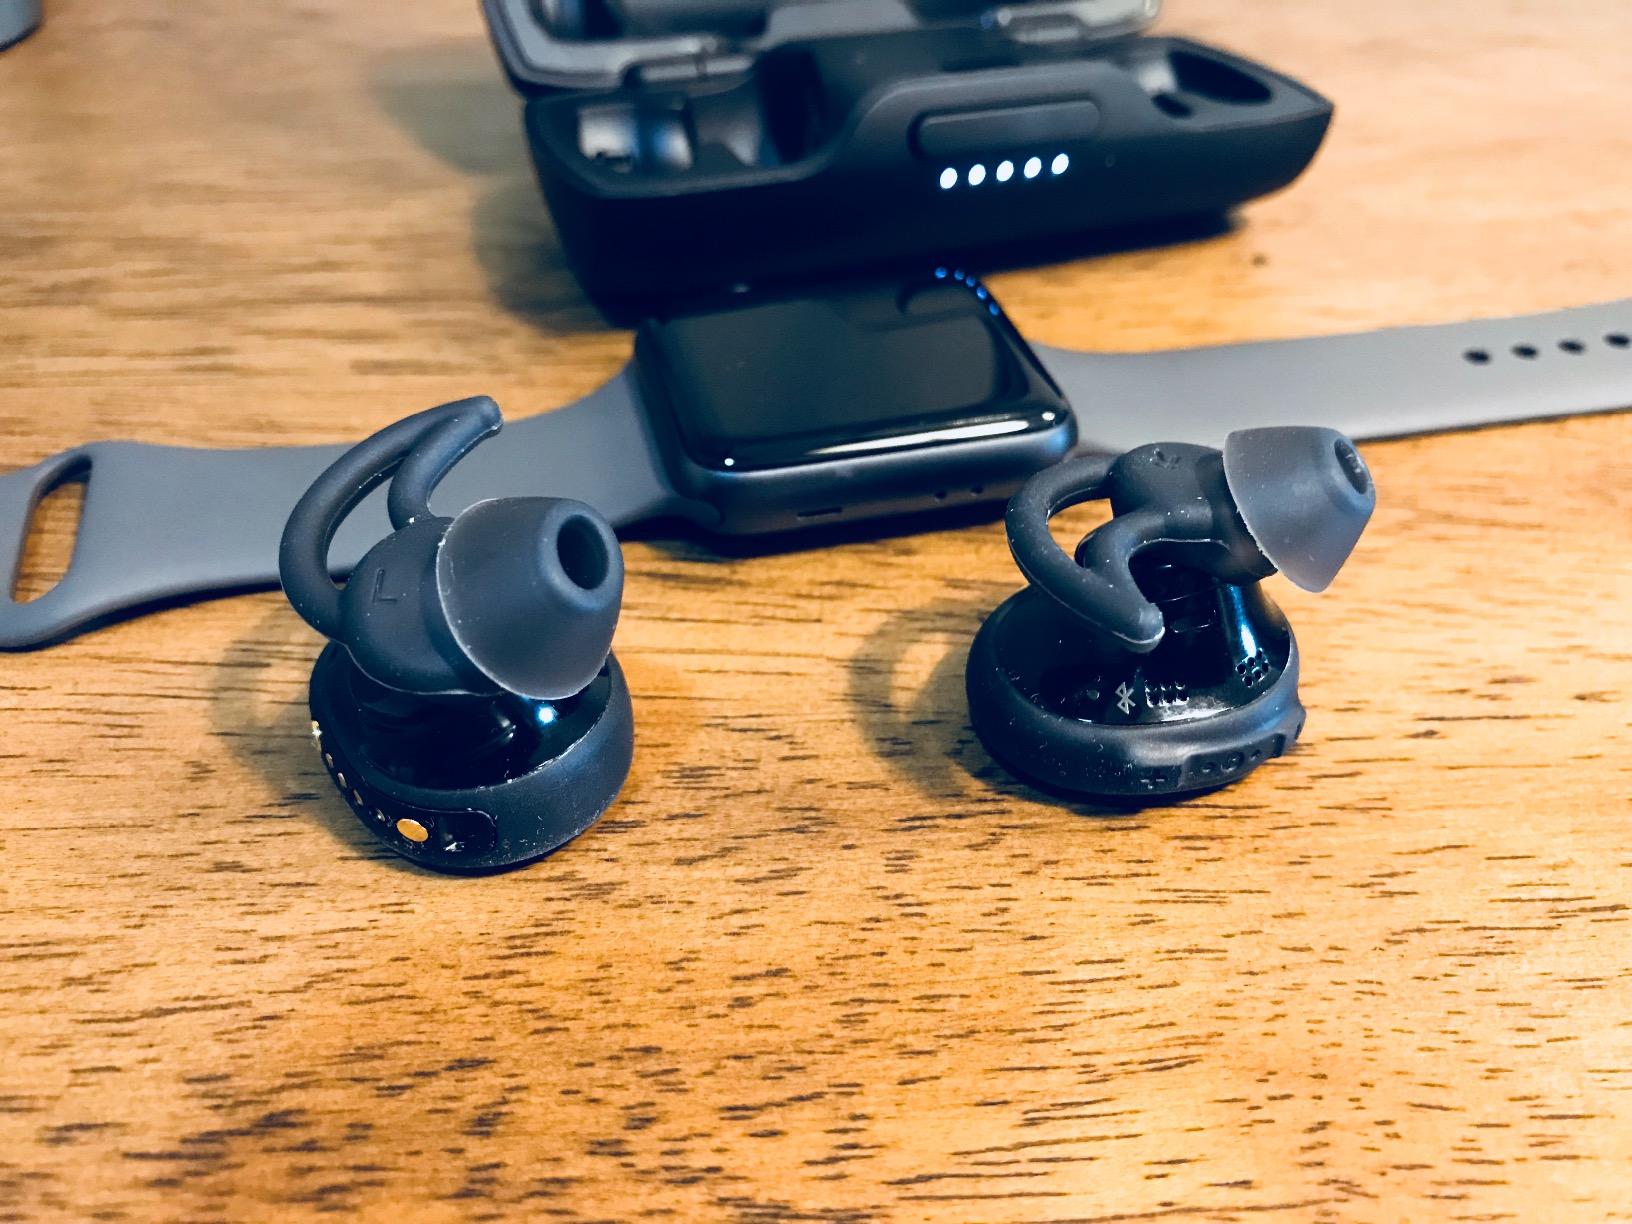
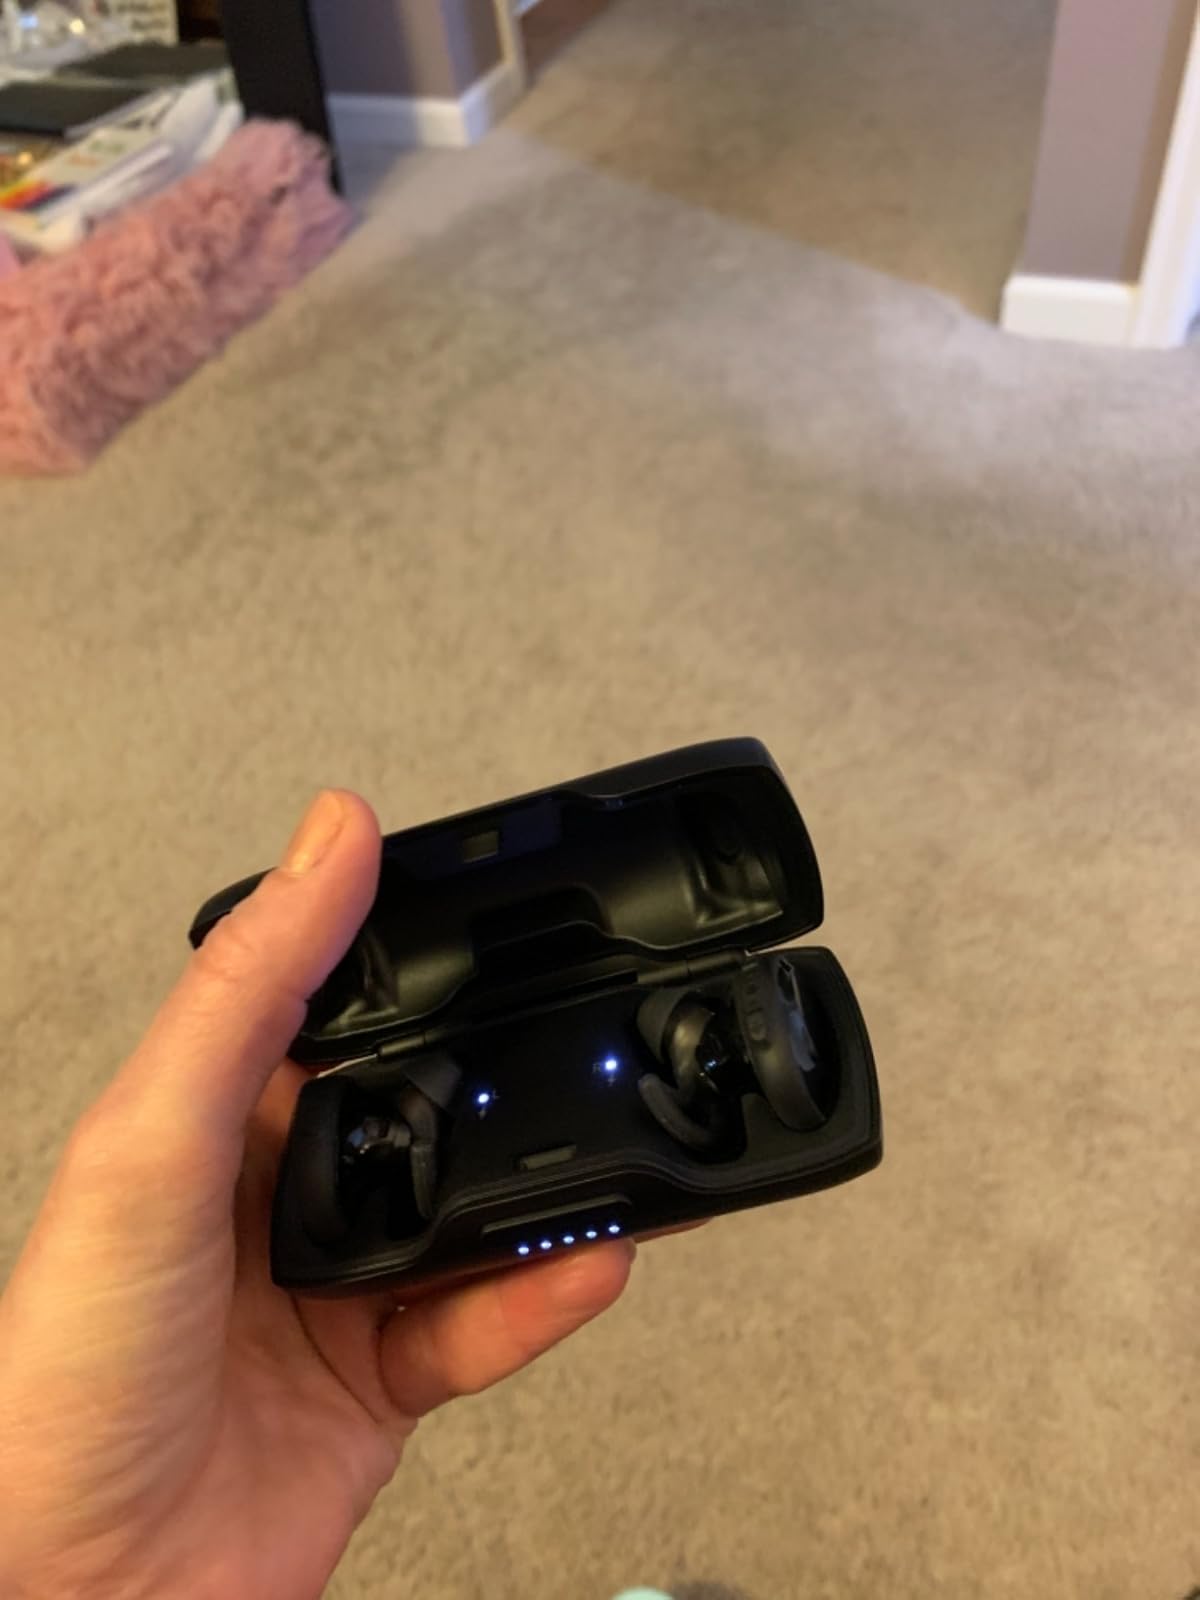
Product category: earbuds
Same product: yes